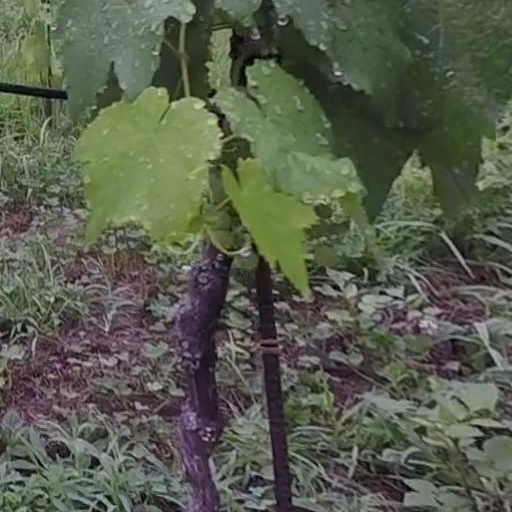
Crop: grape